BOMAG

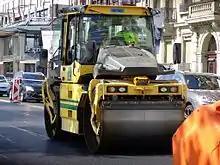
Bomag Compactor

BOMAG was founded in 1957 by Karl Heinz Schwamborn in Boppard. In the same year he developed a new design for compaction technology for a model of a double vibratory roller with all-drum drive.